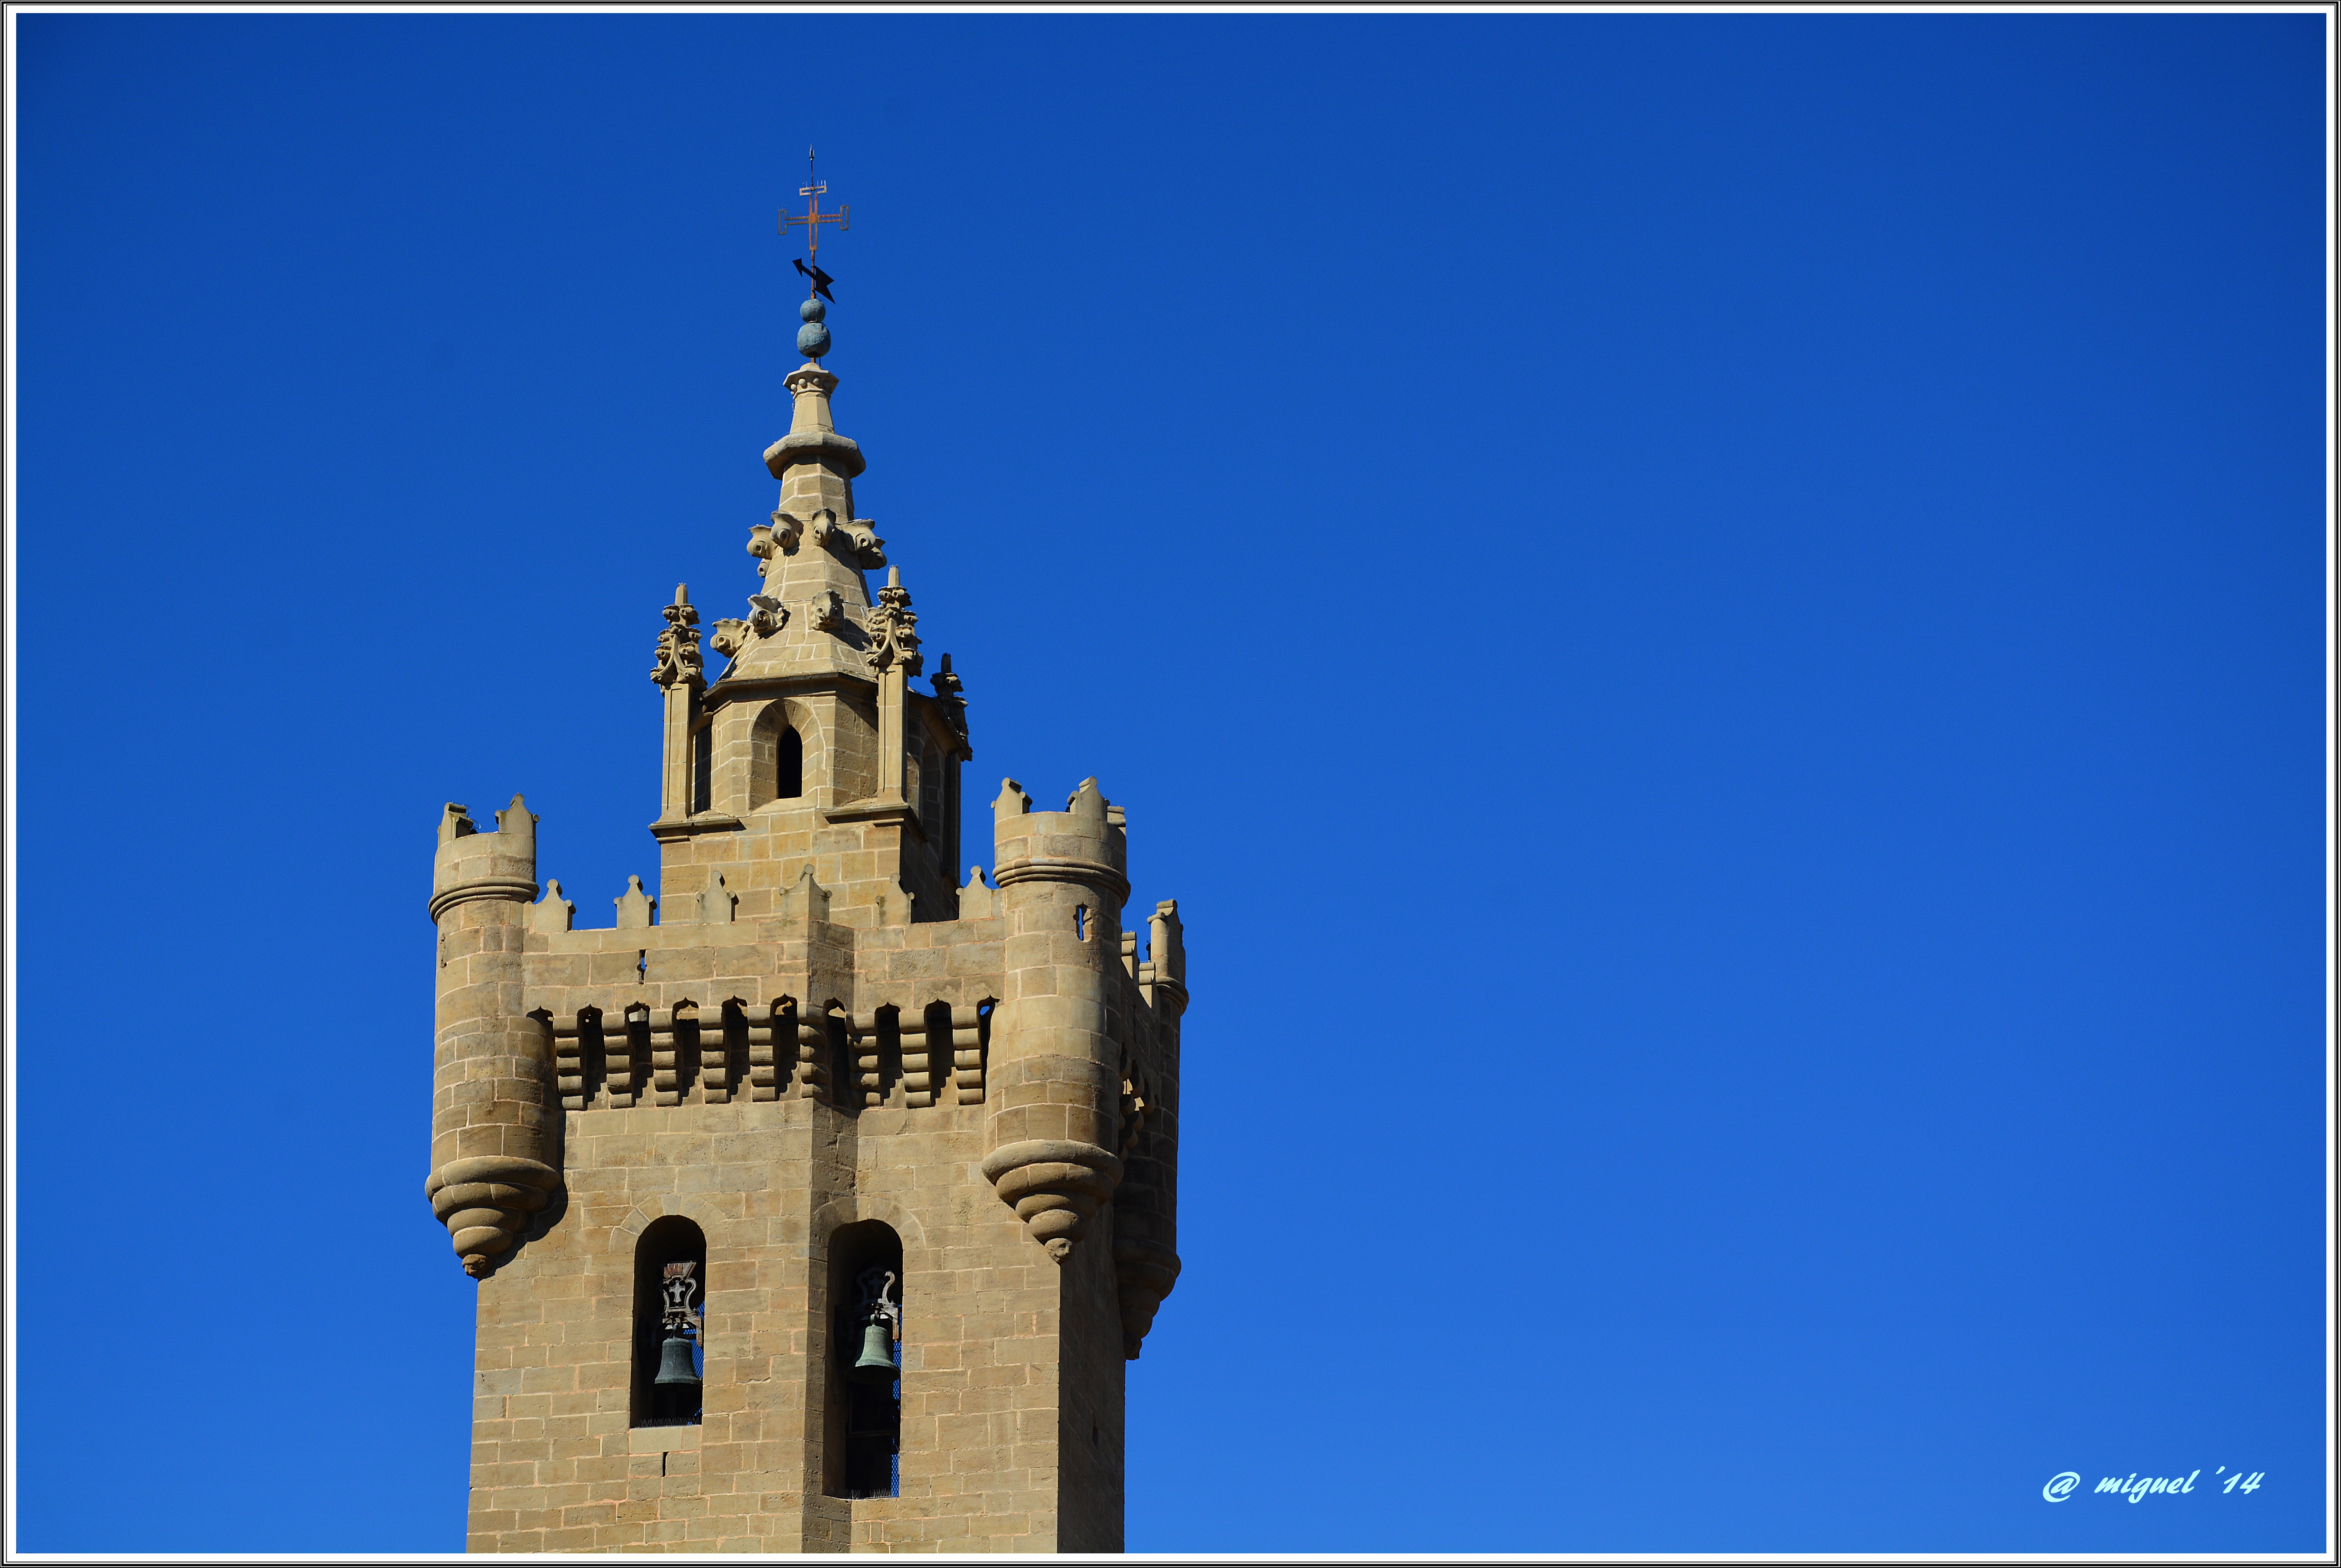
sky, building, tower, landmark, blue, spire, steeple